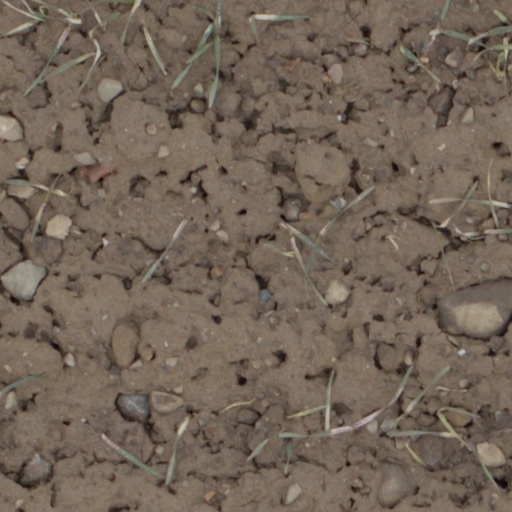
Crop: wheat